Matei B. Cantacuzino

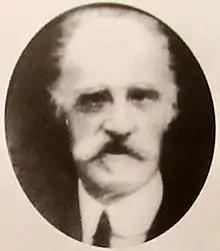
Matei B. Cantacuzino

Matei B. Cantacuzino (July 10, 1855 – August 10, 1925) was a Romanian jurist and politician.